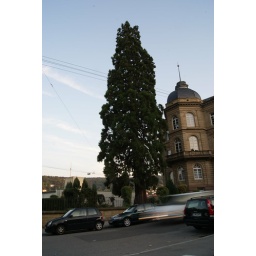
One of Stuttgart's landmarks, the television tower (Fernsehturm), can be seen in the background.